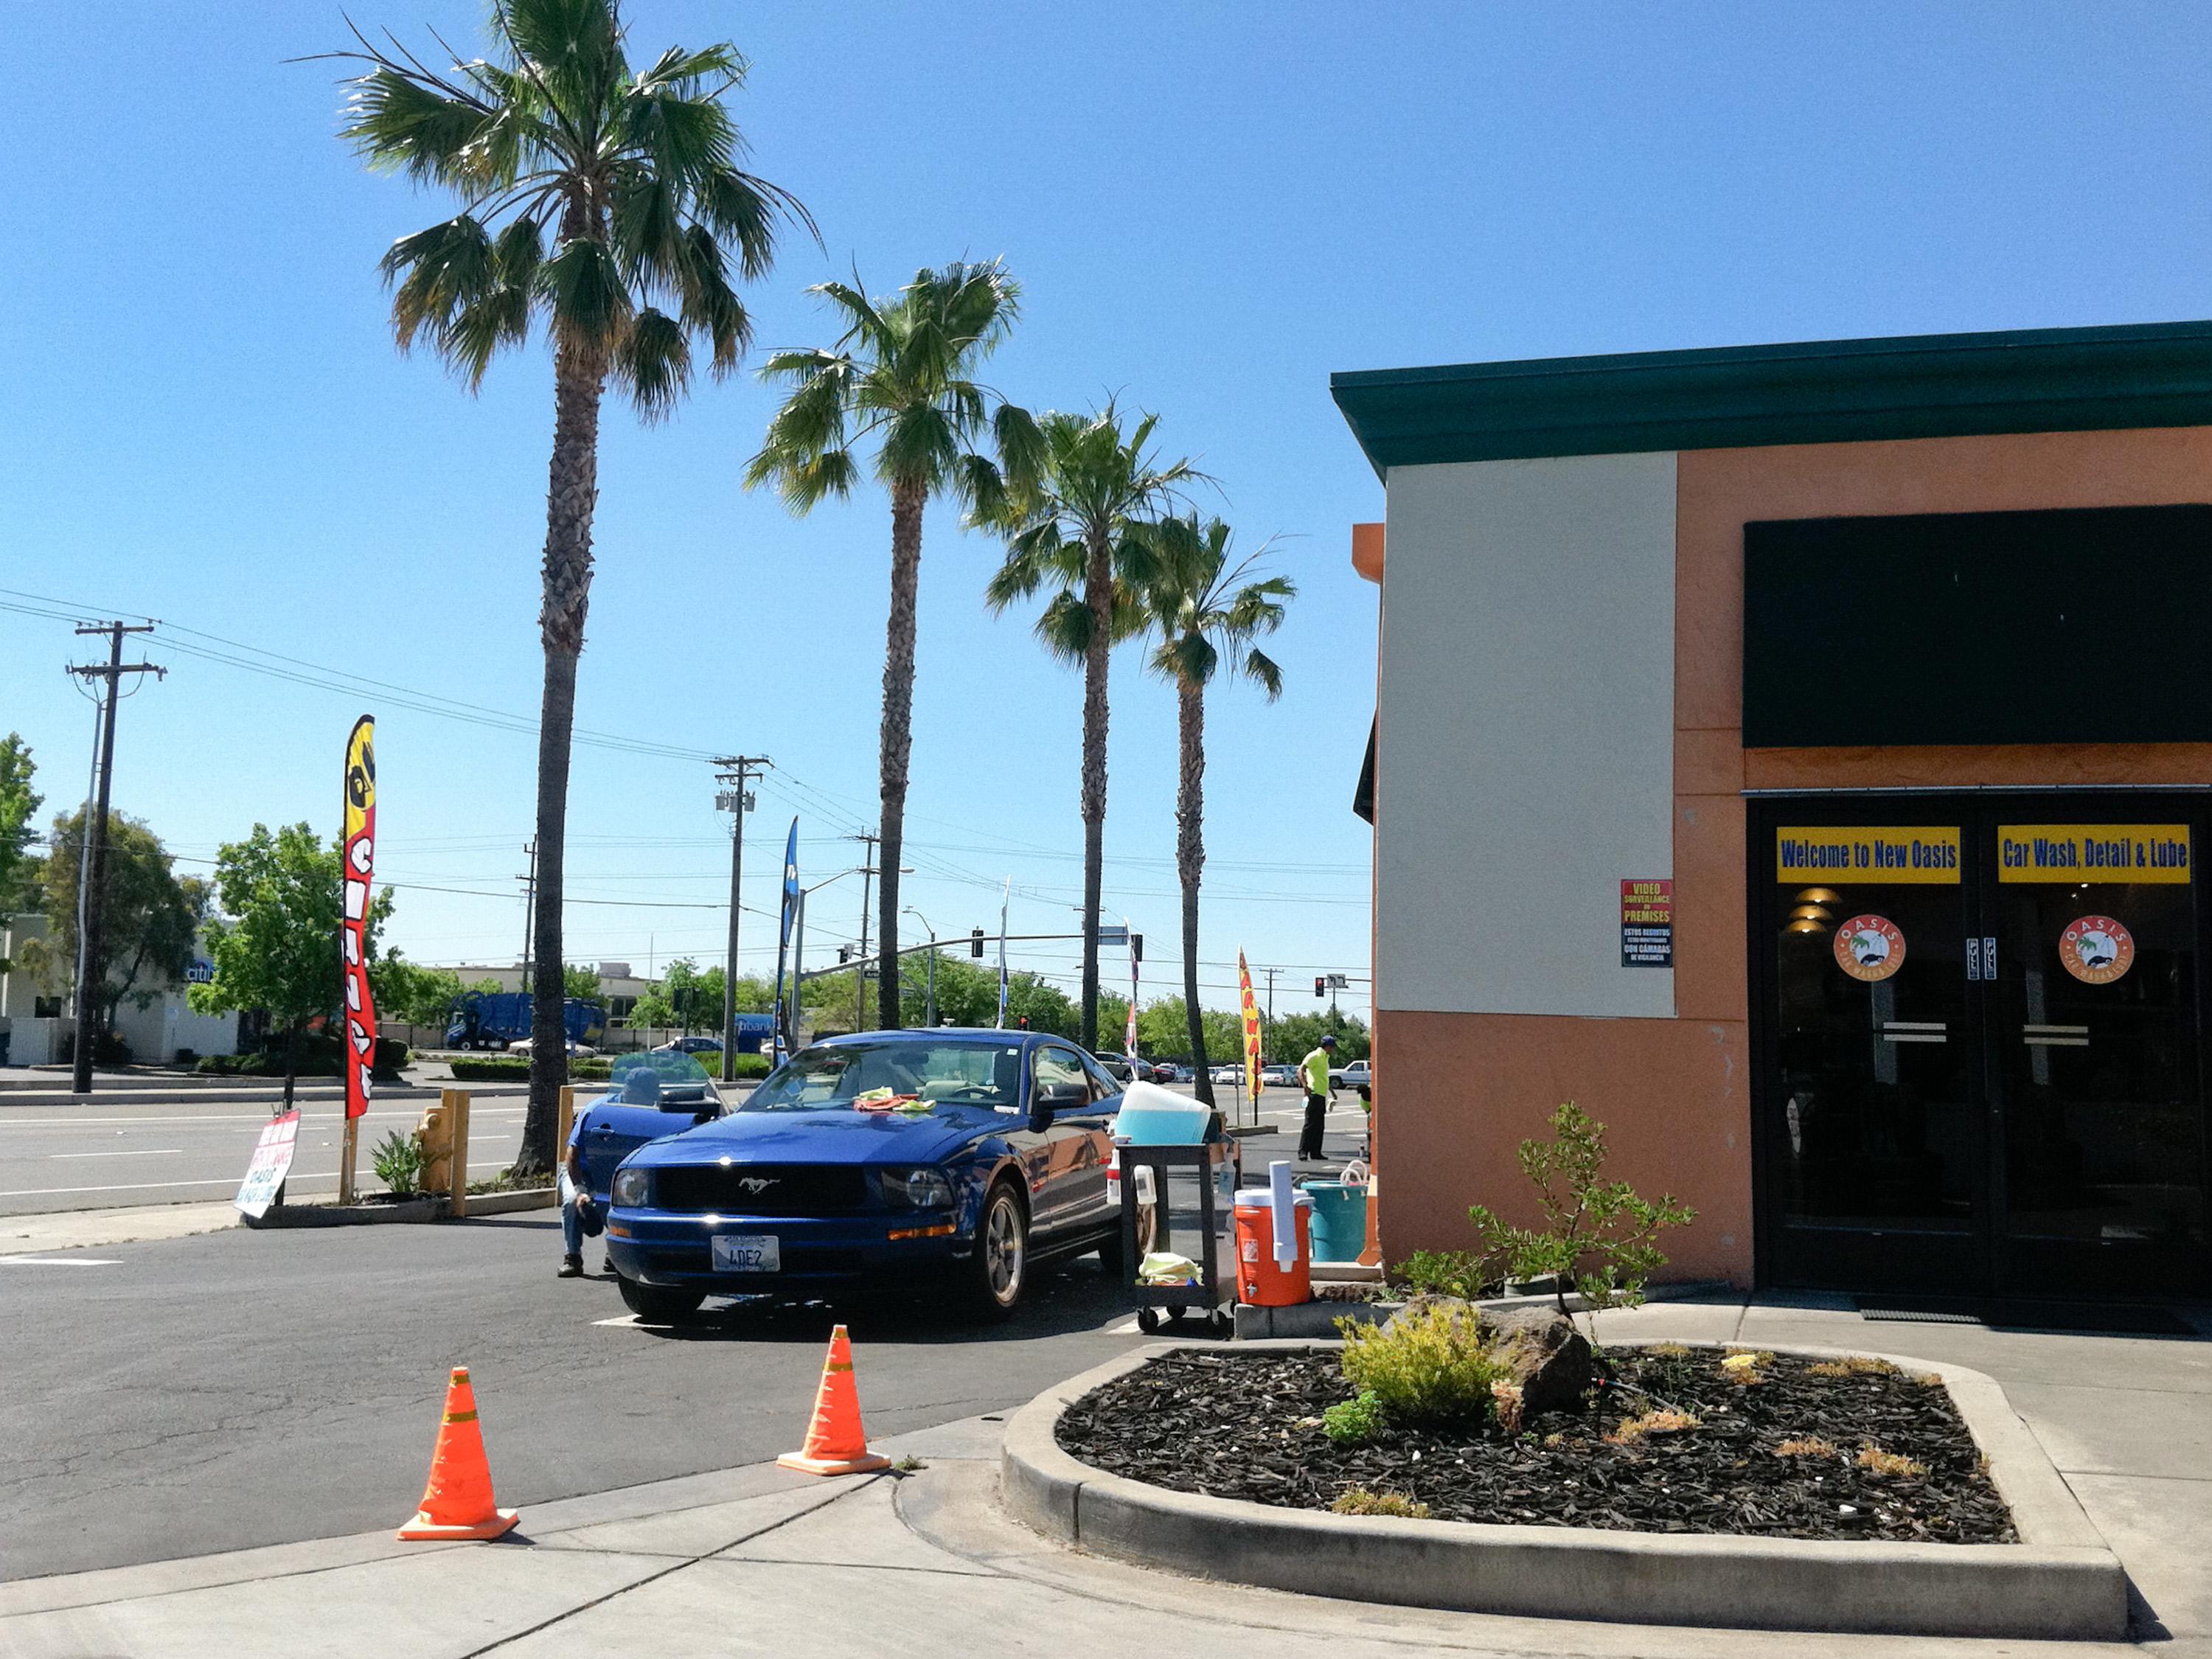
car, automobile, town, city, home, downtown, vacation, vehicle, palm, plaza, california, sacramento, wattavenue, neighbourhood, real estate, groveing, residential area